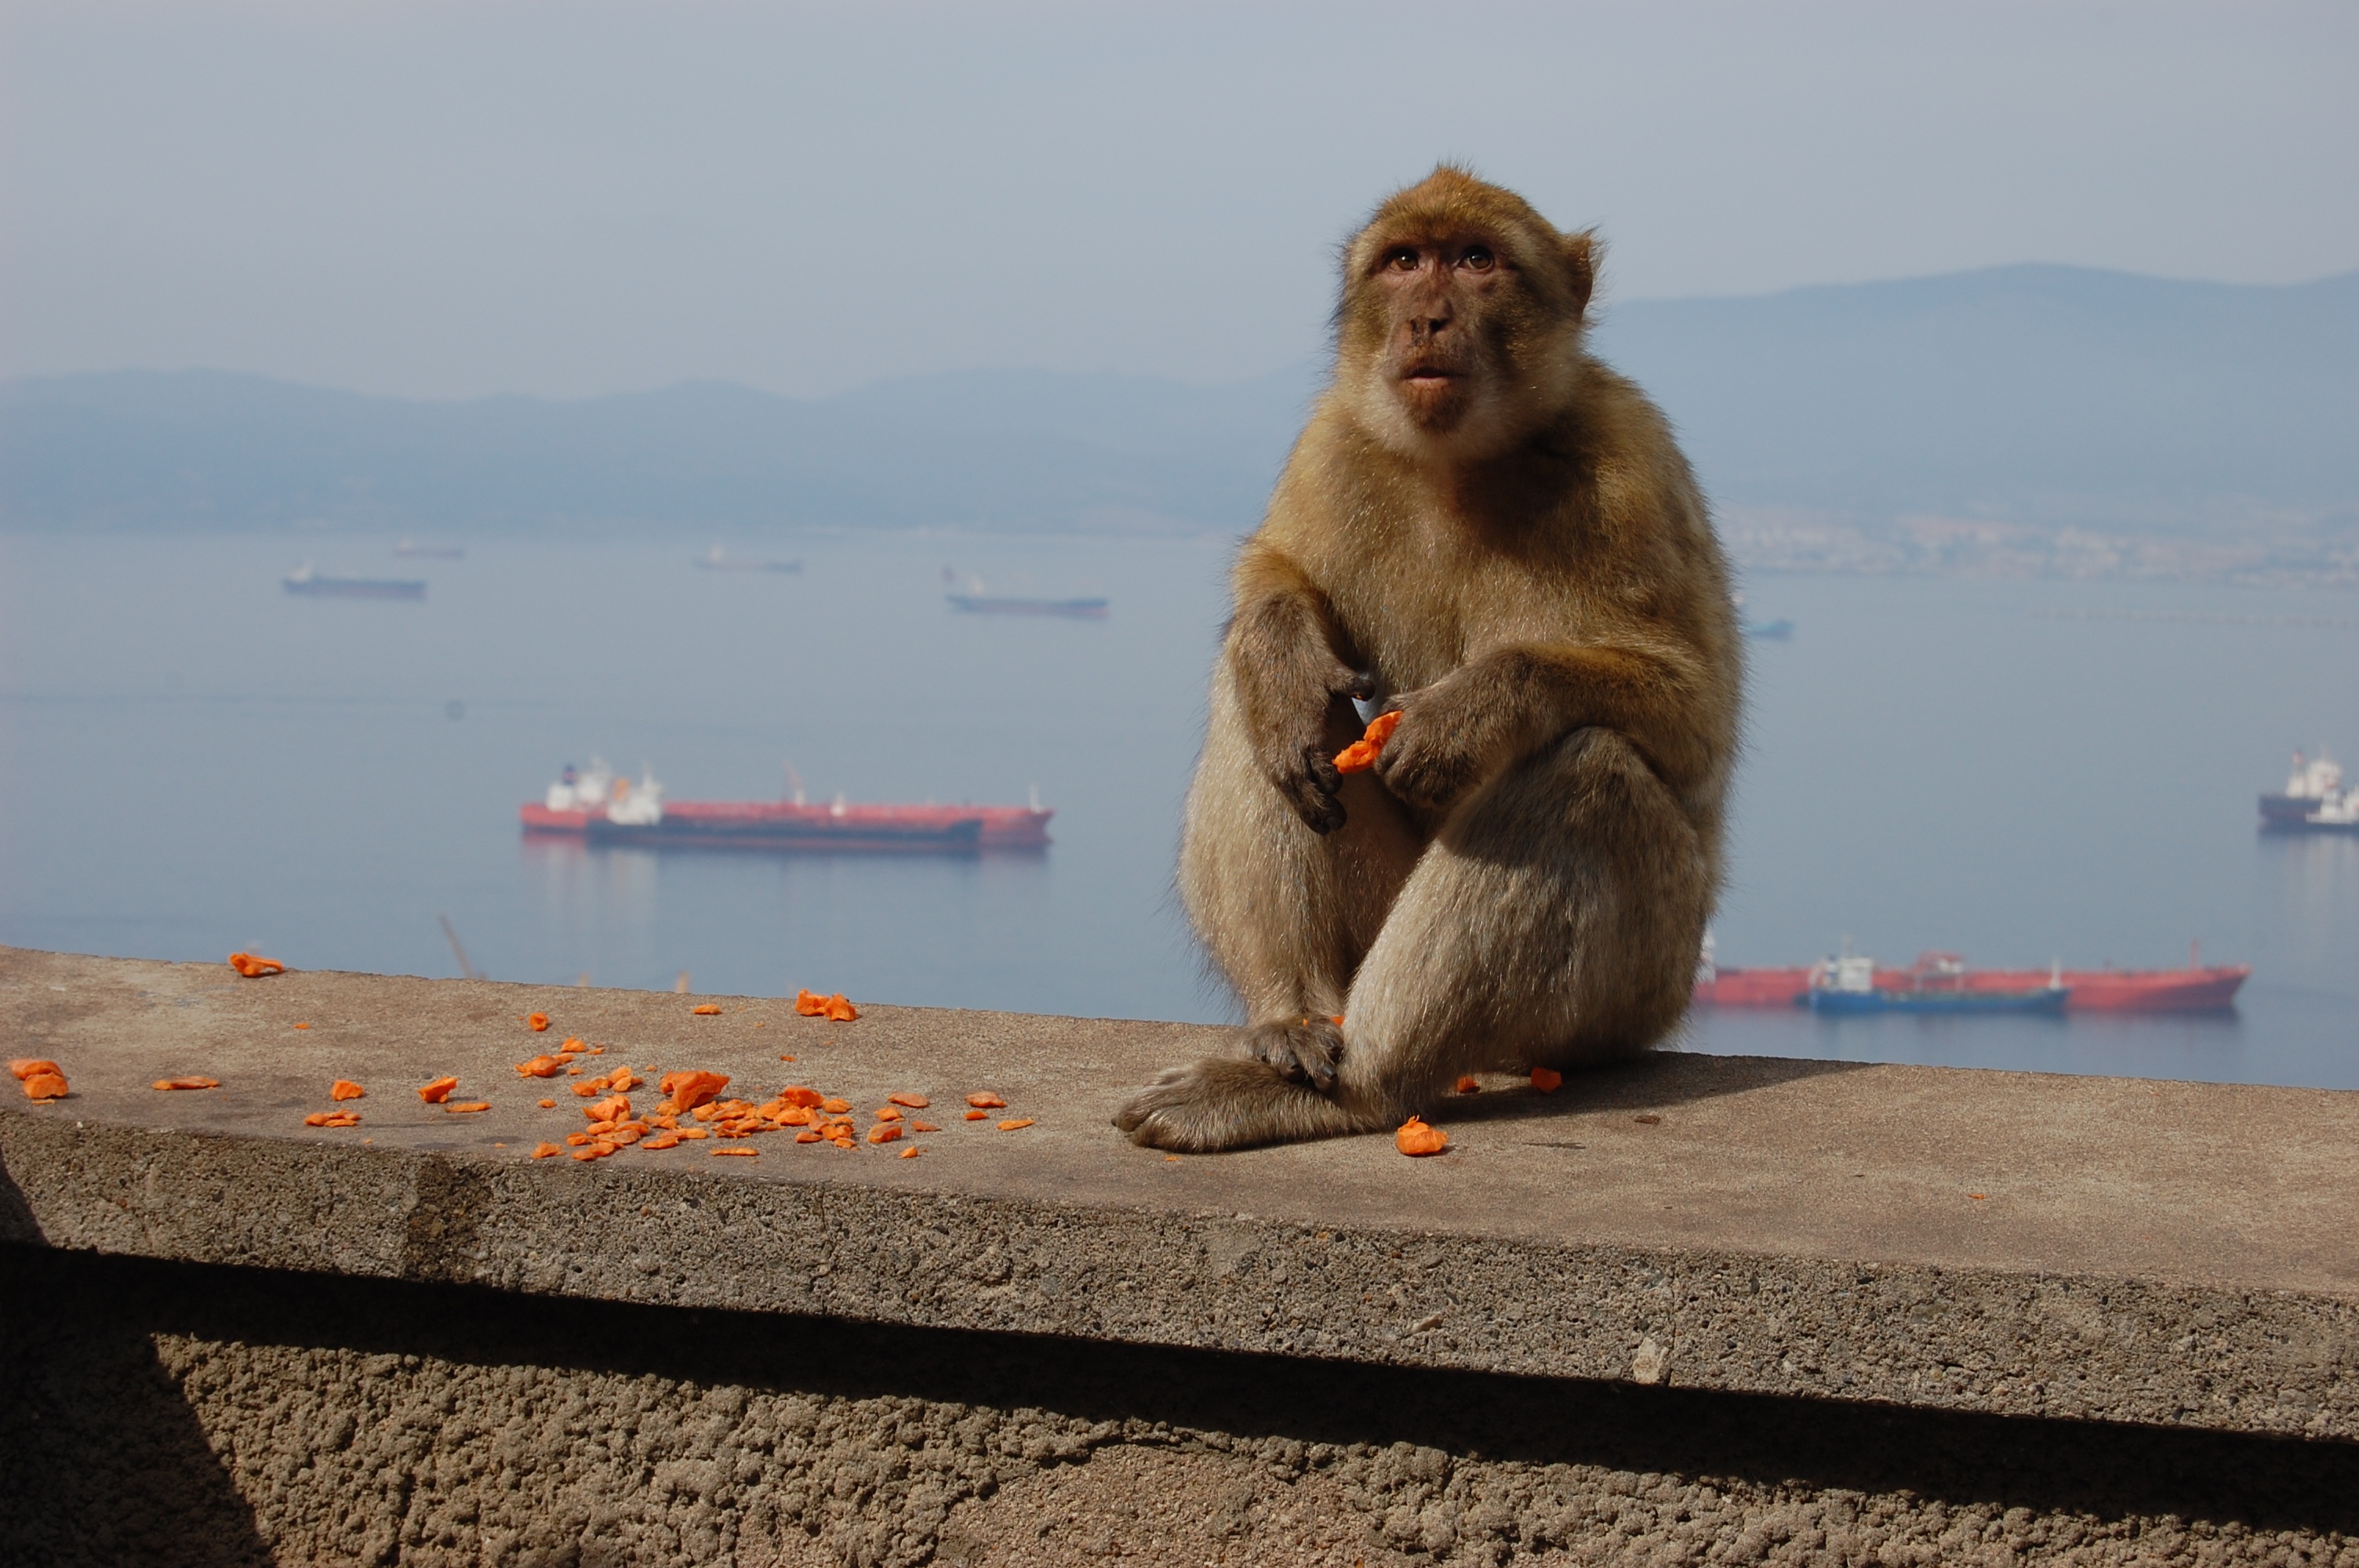
landscape, nature, sand, mountain, wildlife, mammal, monkey, fauna, primate, gibraltar, animals, vertebrate, macaque, toque